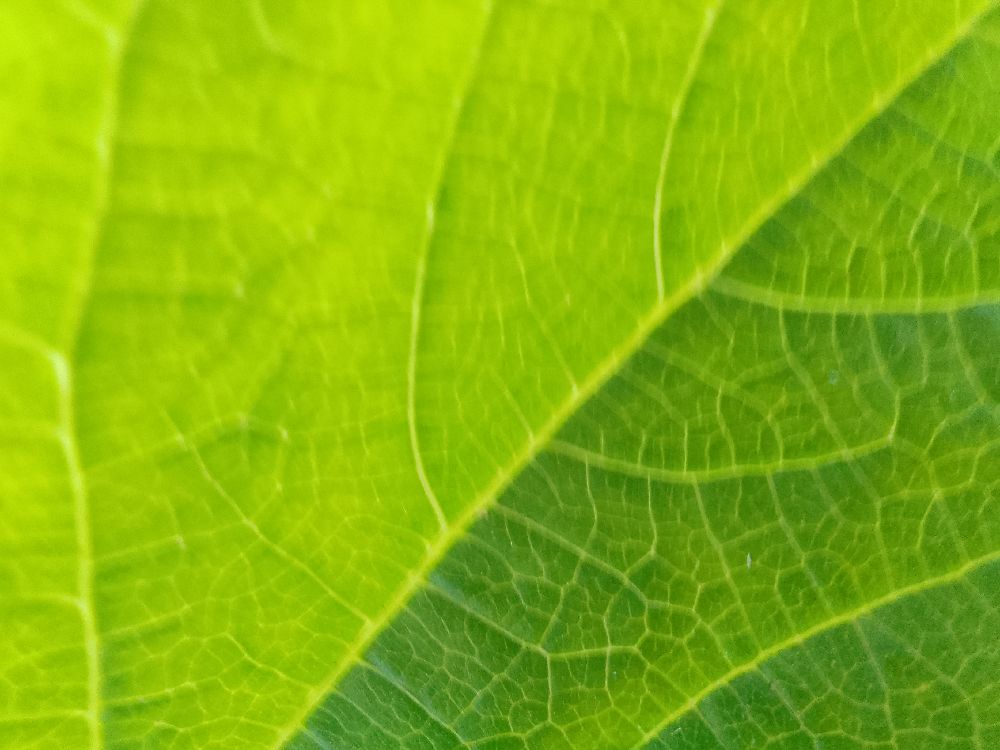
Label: healthy